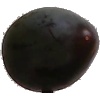
Label: Plum 3